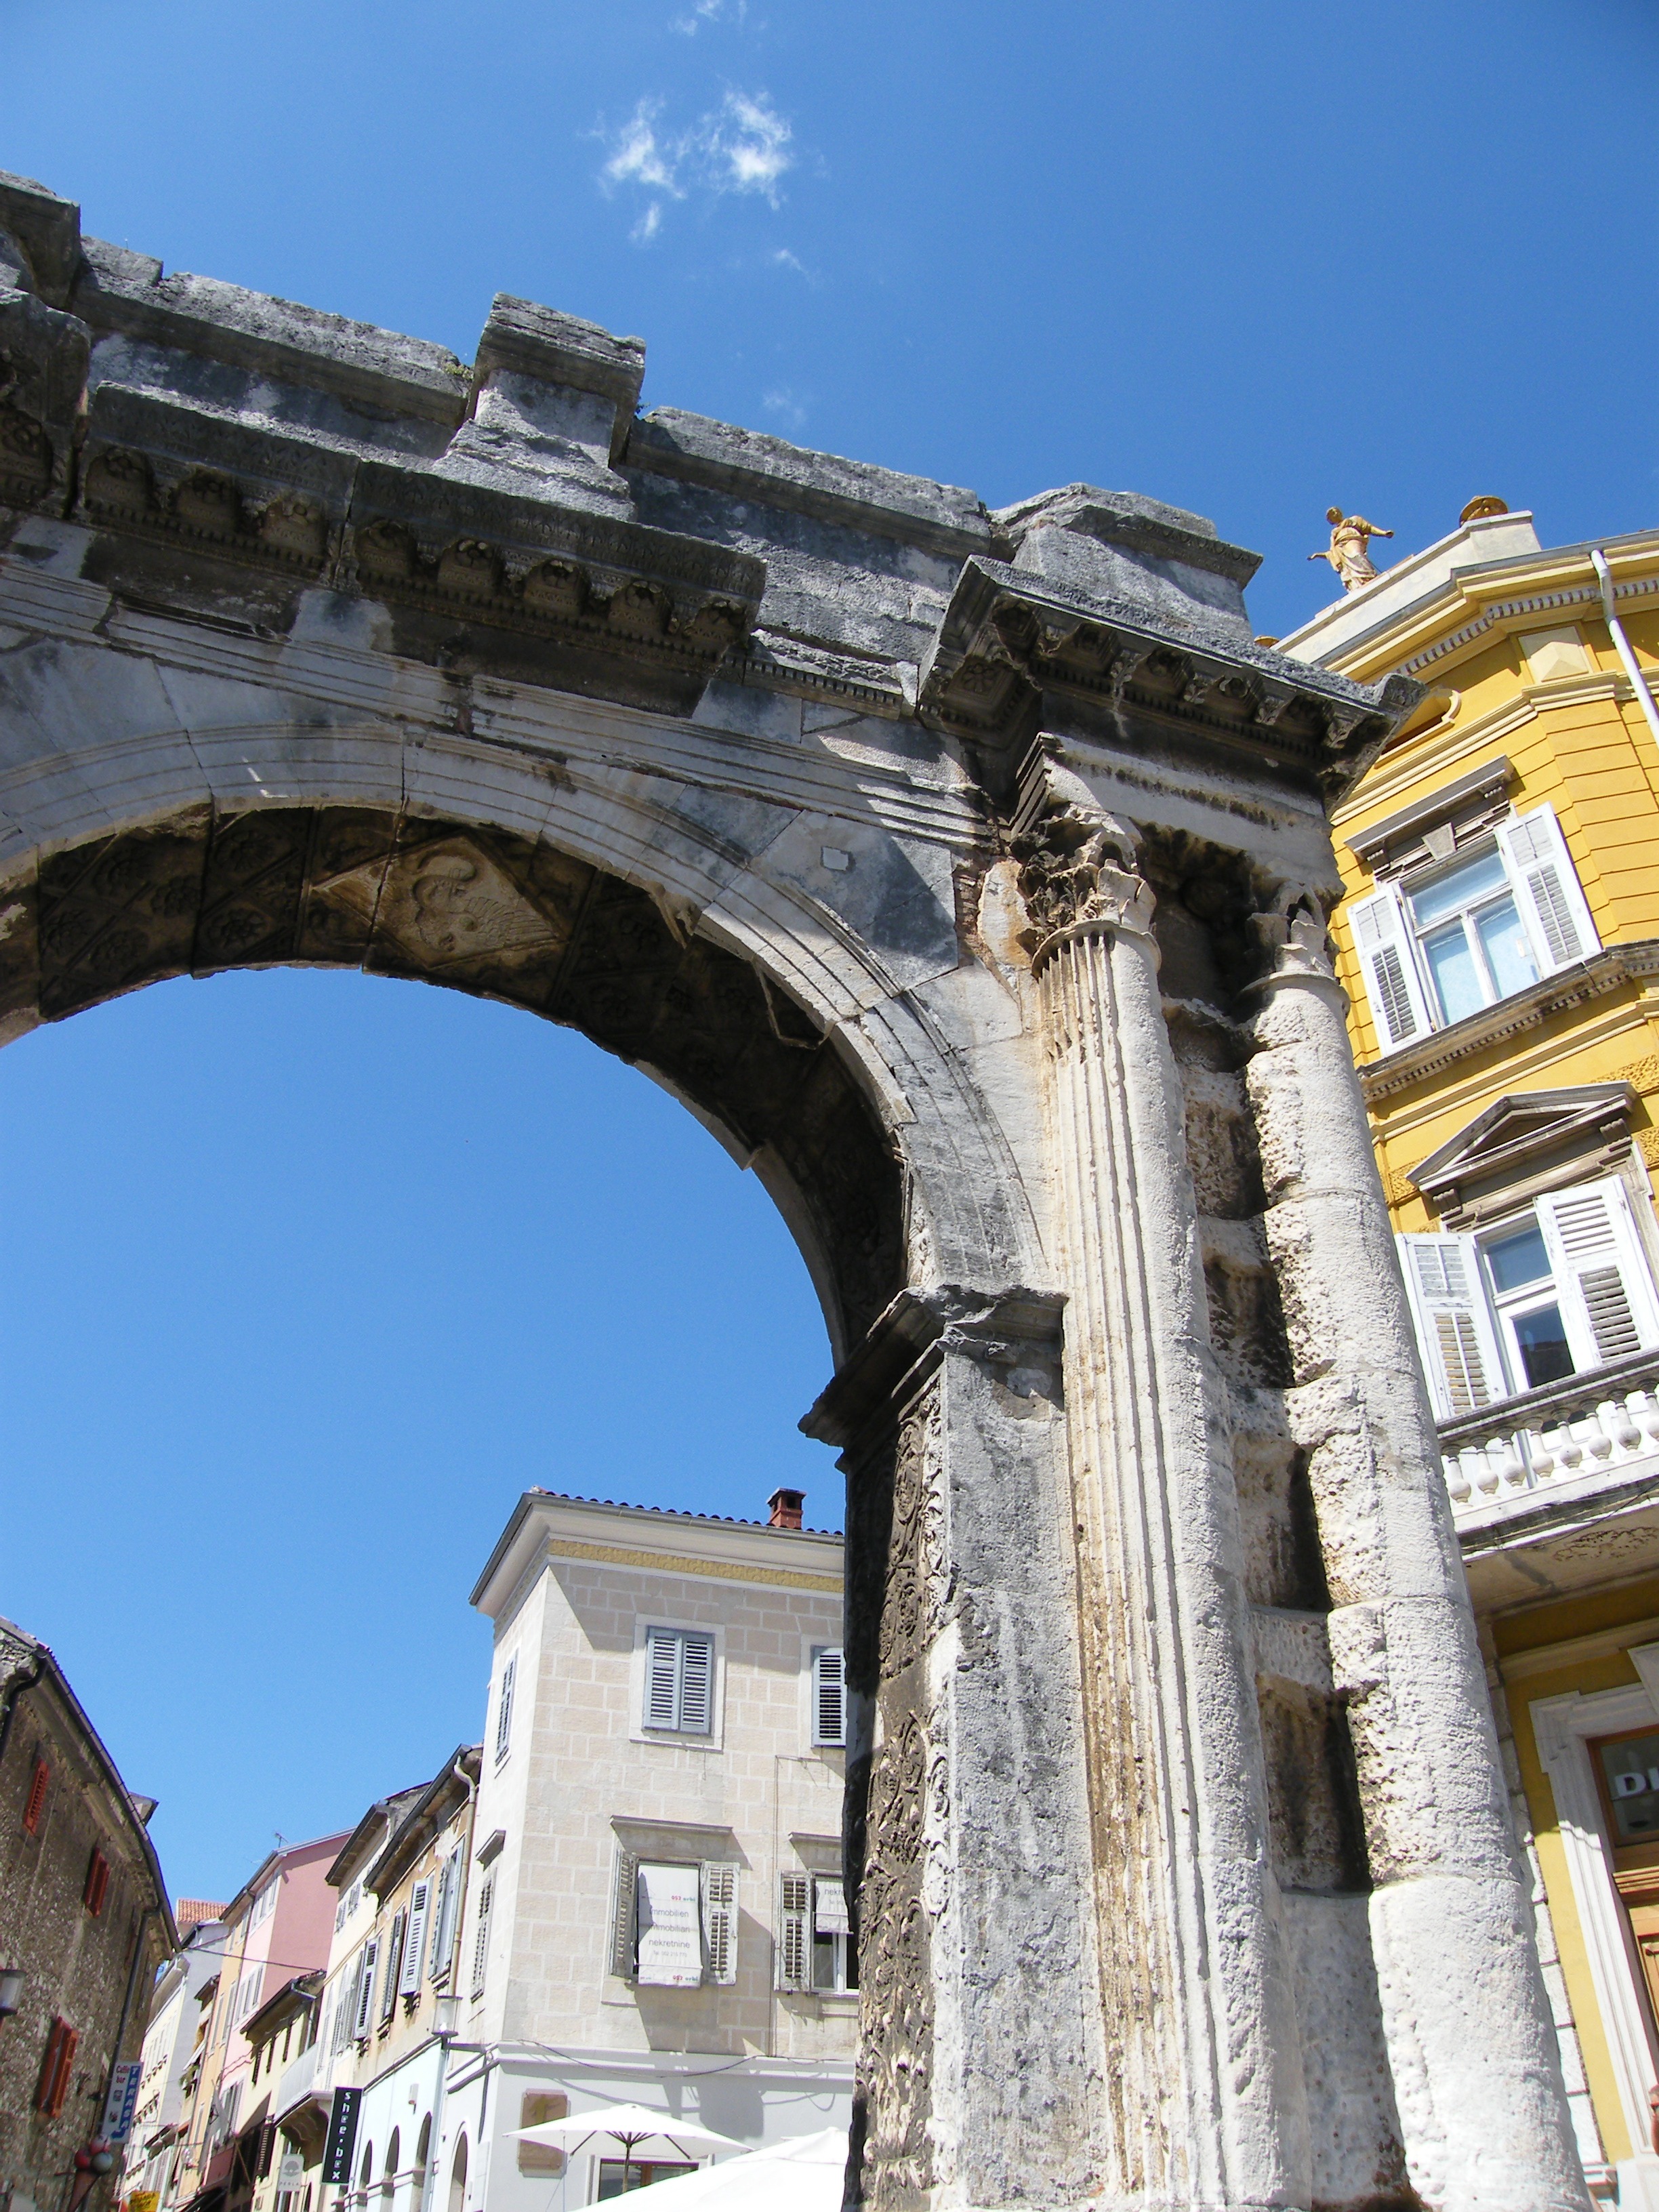
architecture, town, old, monument, travel, arch, landmark, facade, tourism, croatia, ruins, roman, ancient rome, pula, historic site, ancient history, human settlement, ancient roman architecture